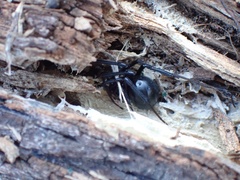
Species: Lactrodectus_hesperus